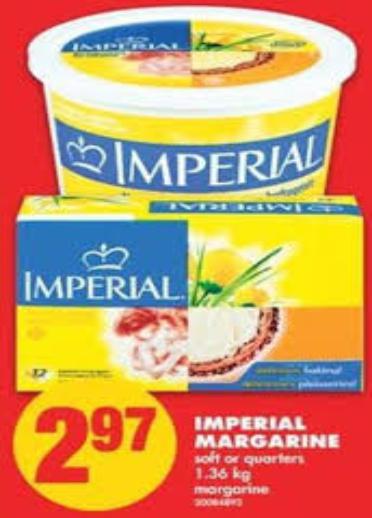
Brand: Imperial Margarine
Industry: Food